Ragtime

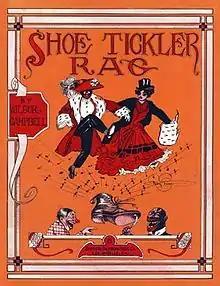
Shoe Tickler Rag, cover of the music sheet for a song from 1911 by Wilbur Campbell

The emergence of mature ragtime is usually dated to 1897, the year in which several important early rags were published. "Harlem Rag" by Tom Turpin and "Mississippi Rag" by William Krell were both release that year. In 1899, Scott Joplin's "Maple Leaf Rag" was published and became a great hit and demonstrated more depth and sophistication than earlier ragtime.